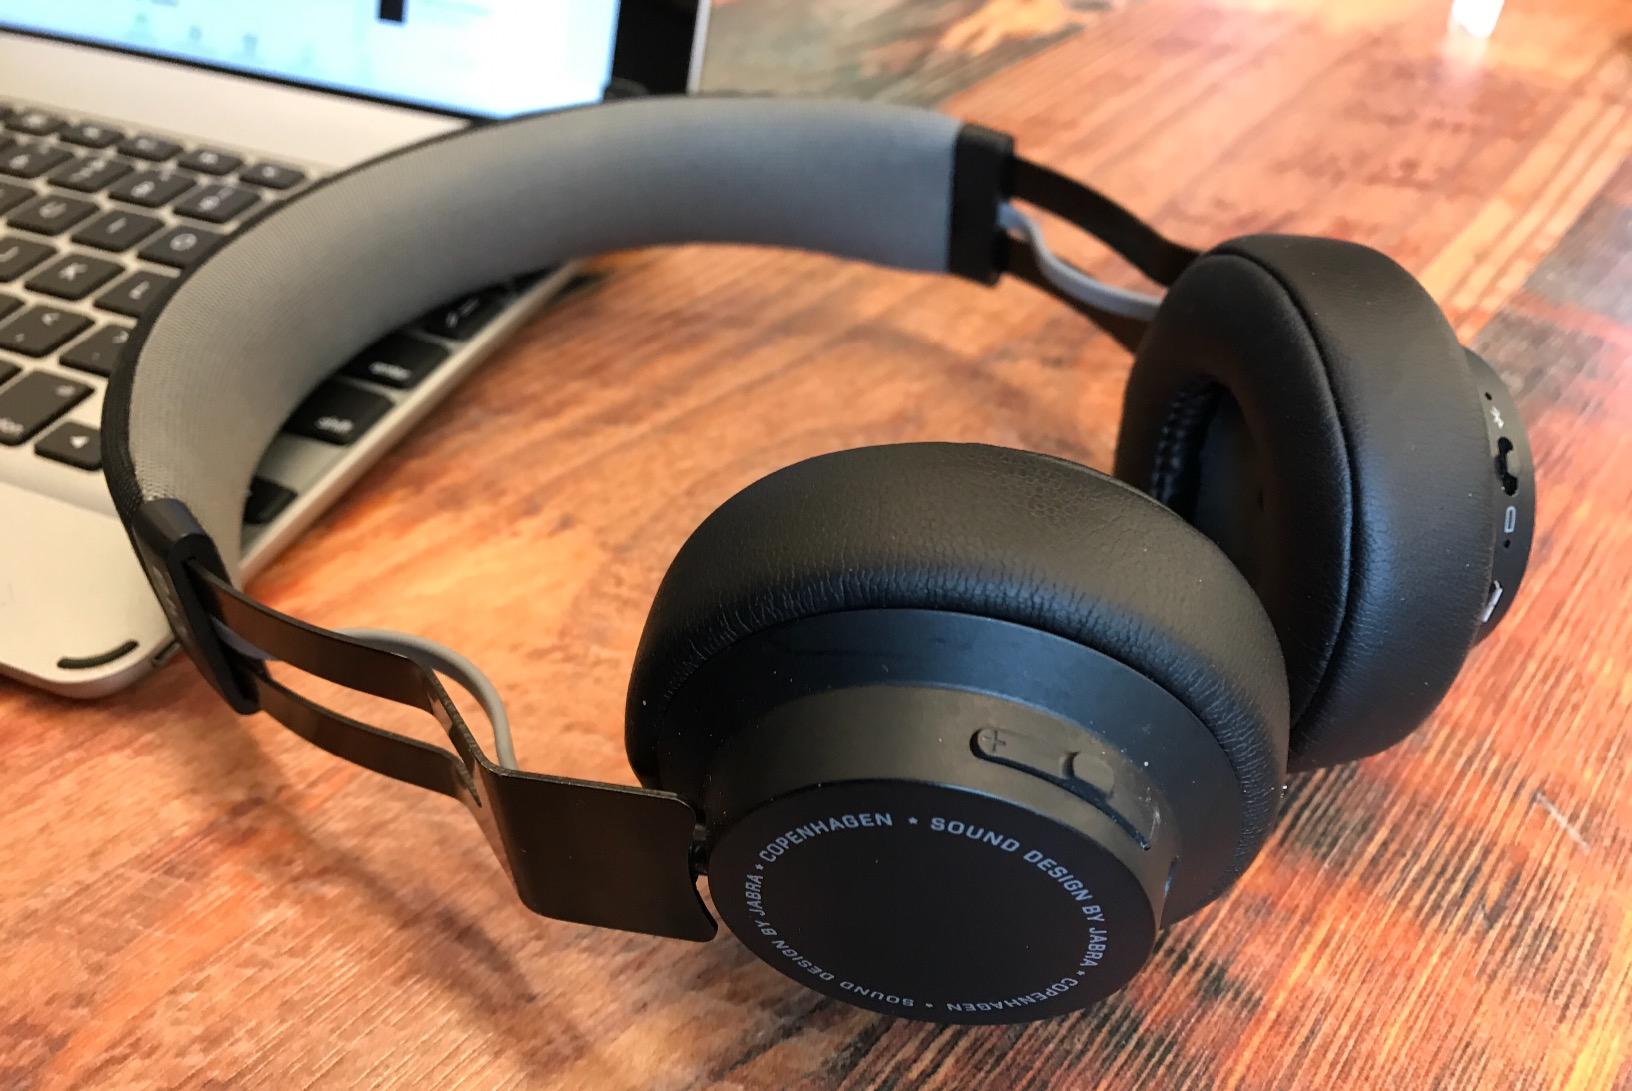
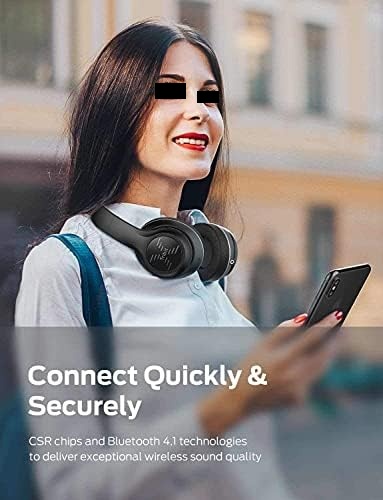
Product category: headphones
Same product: no